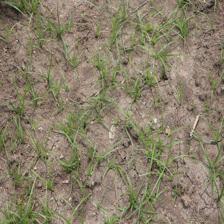
Label: Grass